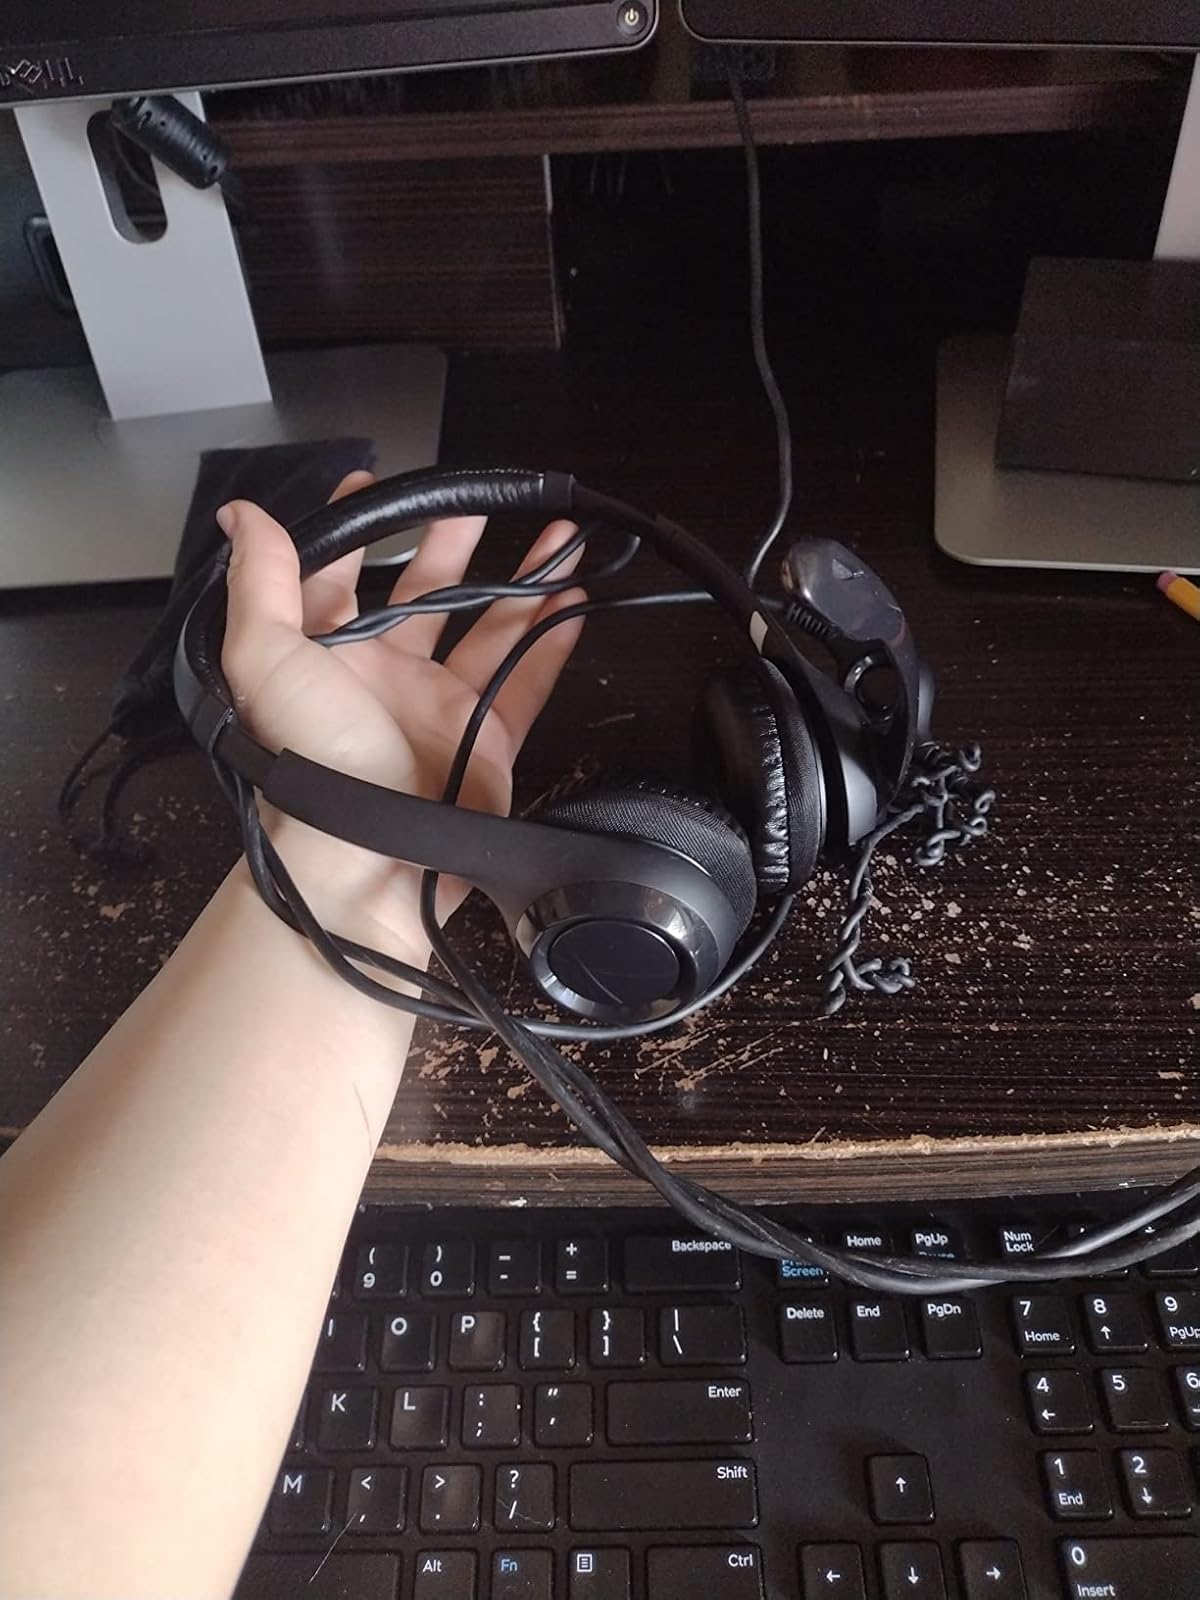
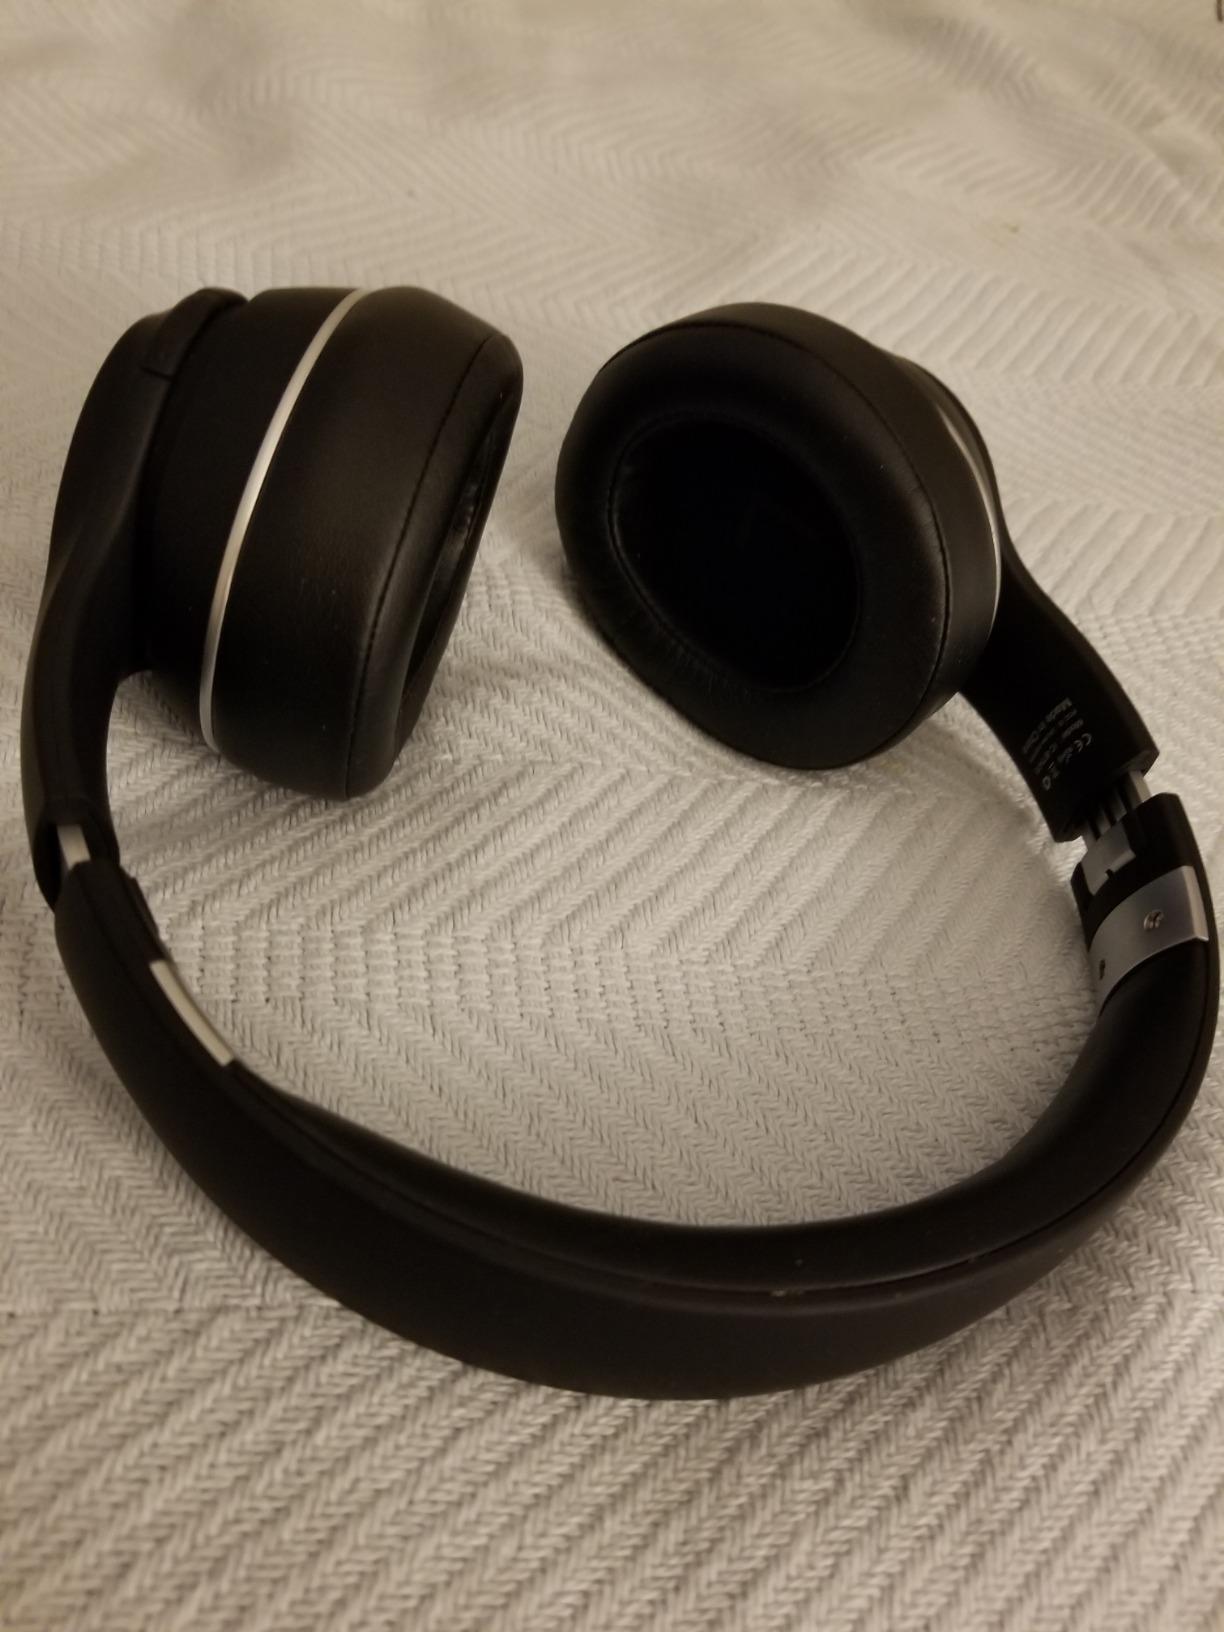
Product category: headphones
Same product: no